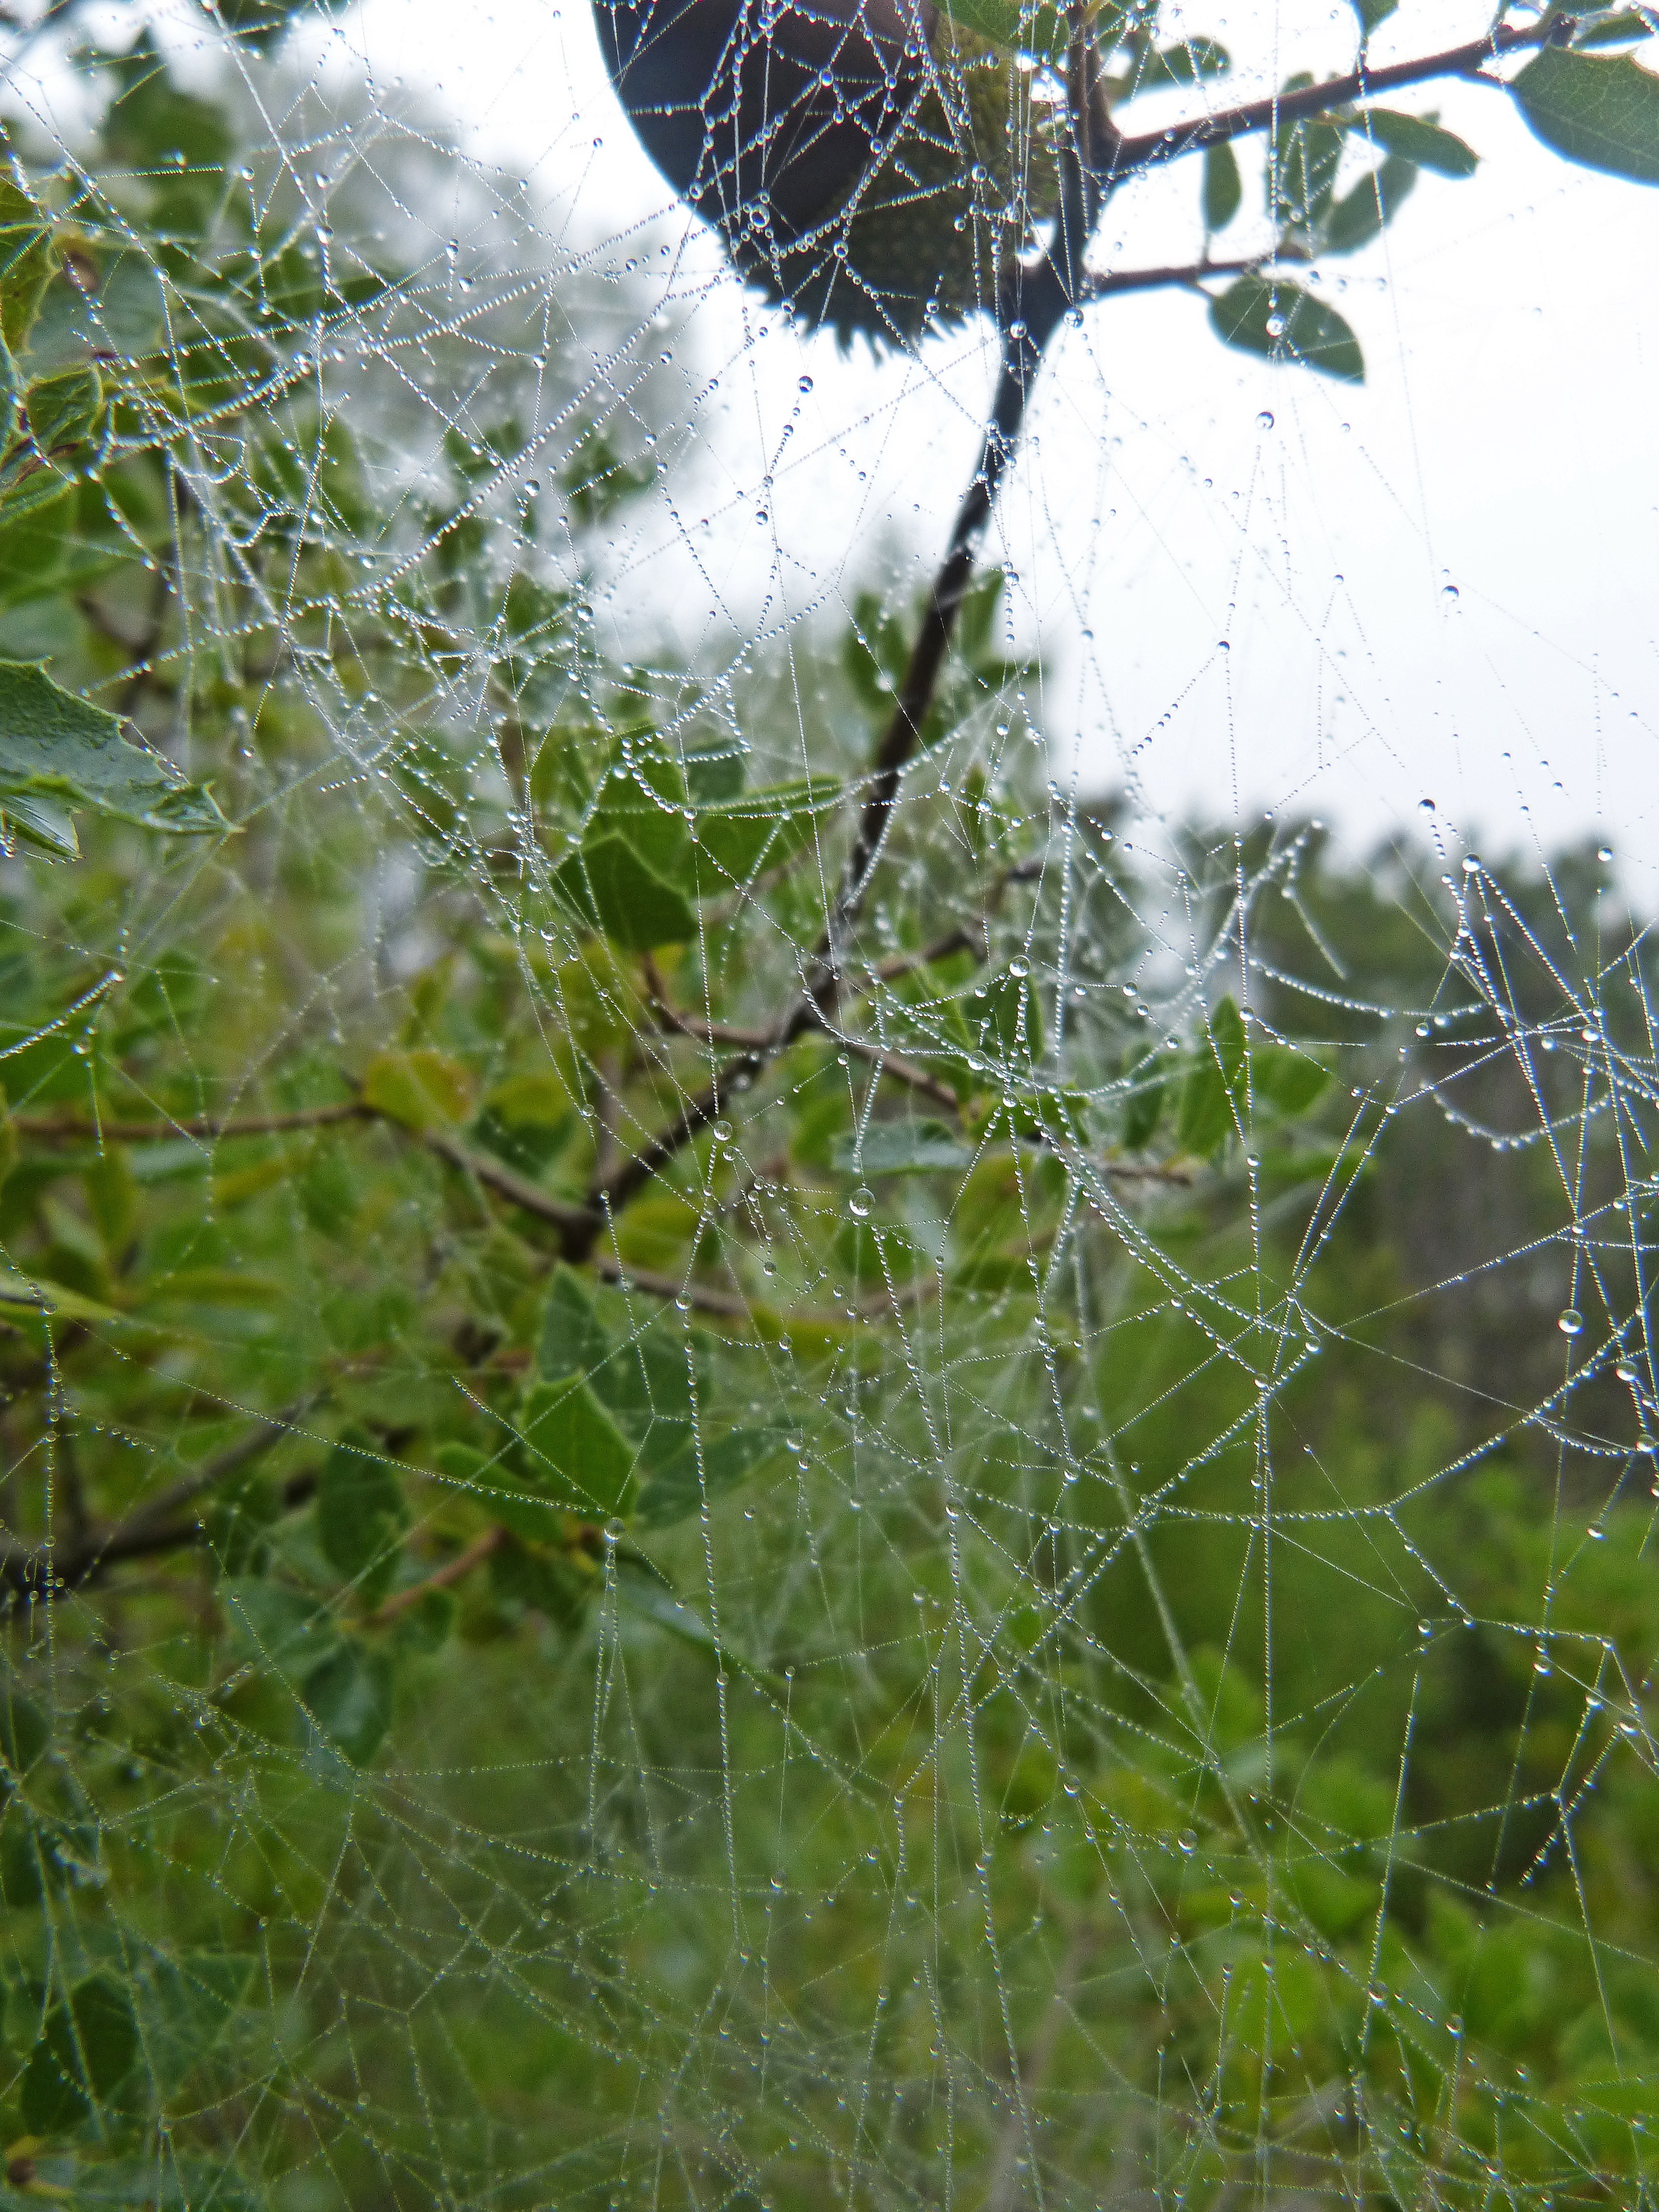
tree, grass, branch, fog, leaf, flower, web, green, flora, spider web, spider, drops, moisture